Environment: real
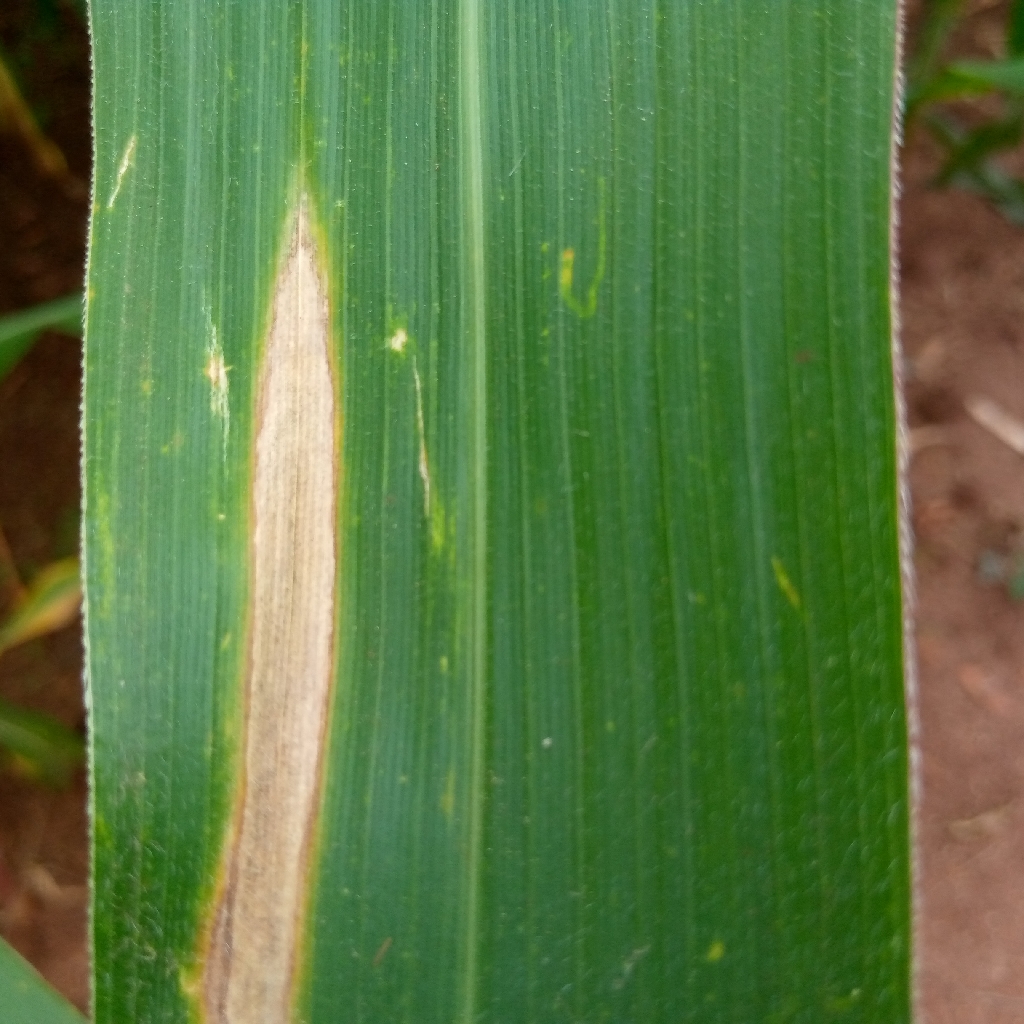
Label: northern_corn_leaf_blight